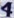
Number: 4